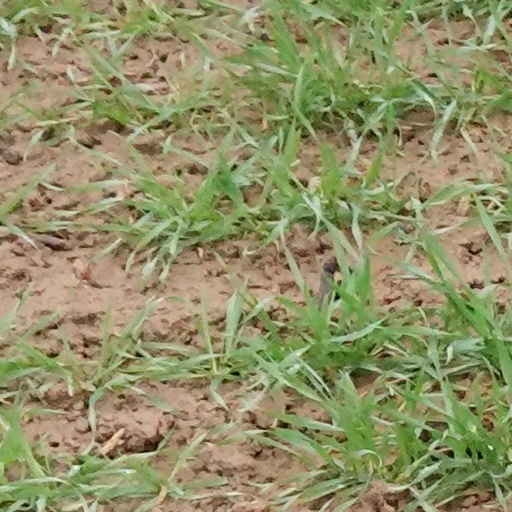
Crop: wheat